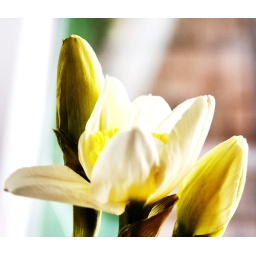
Daffodils in my kitchen (in a mug cause I've run out of vases!)